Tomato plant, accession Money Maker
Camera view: vertical (180 deg); turntable rotation: 120 degrees
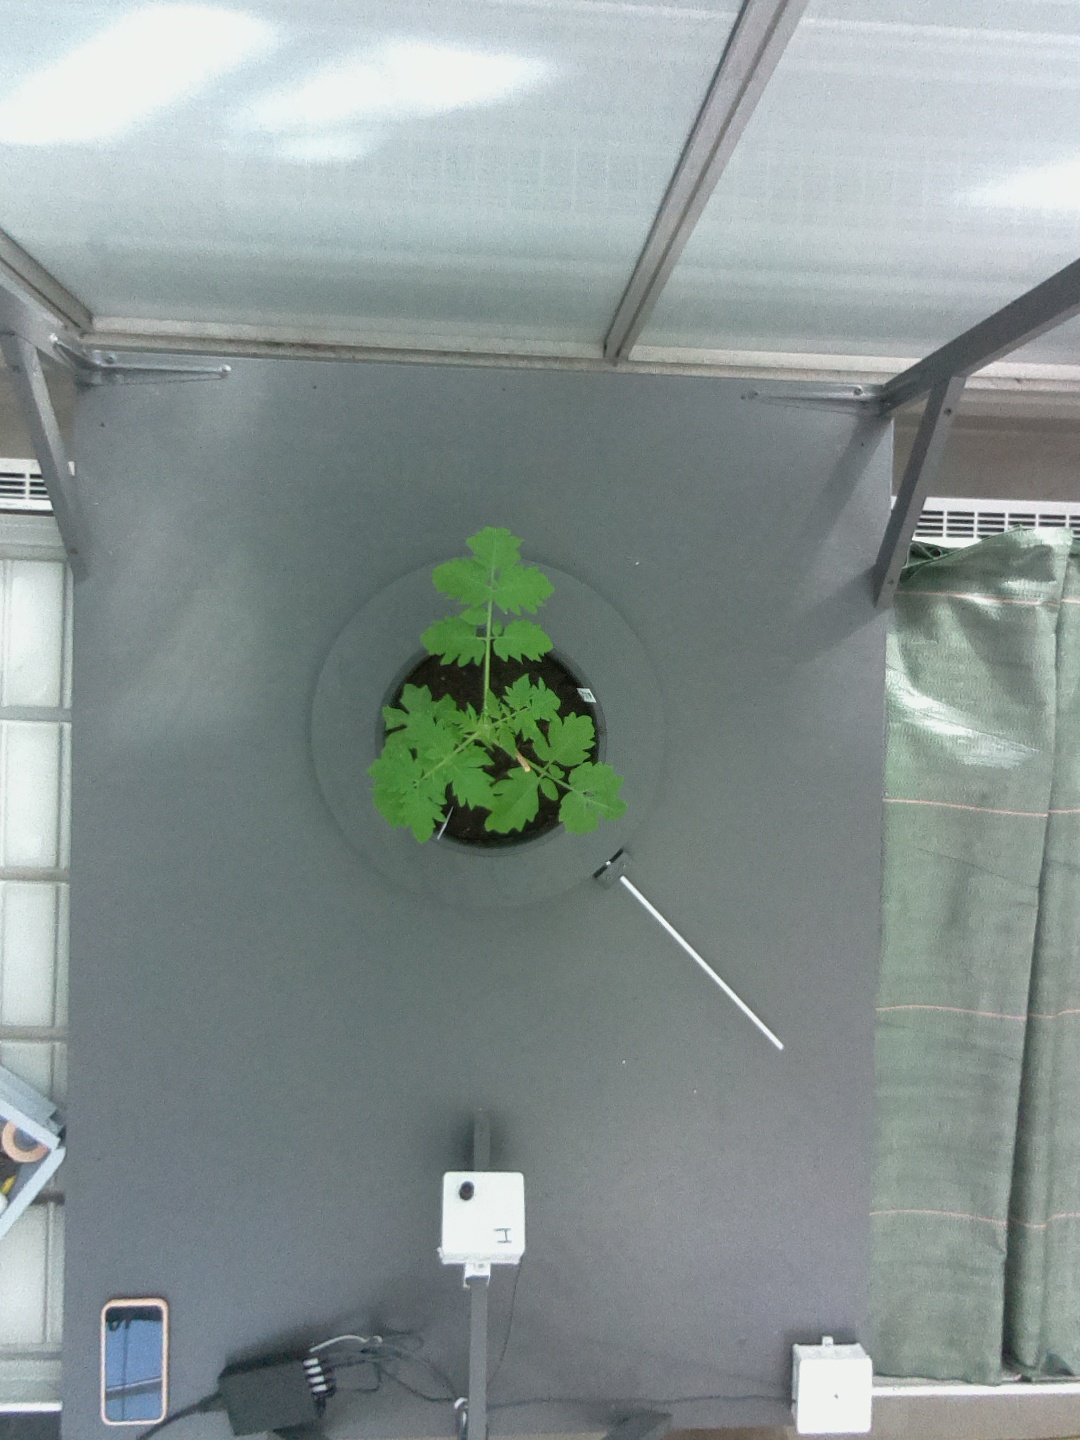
BBCH growth stage 13: 6 of true leaves visible